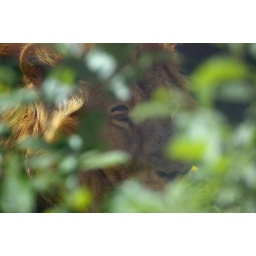
Asiatic lion male hidden by a bush.(Panthera leo persica)Photo taken at Parken zoo Eskilstuna, Sweden.